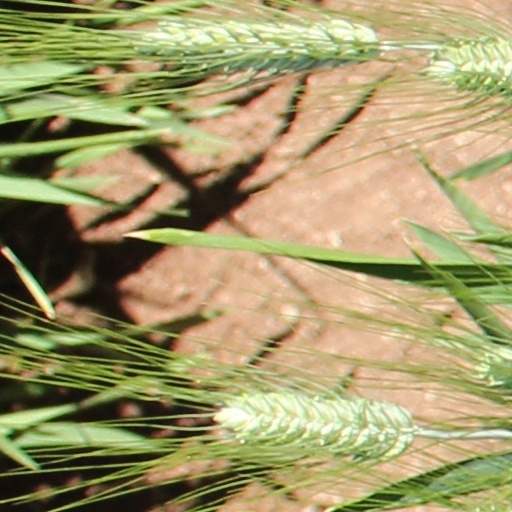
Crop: wheat